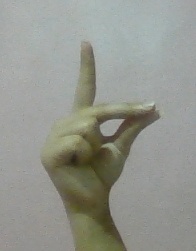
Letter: ta